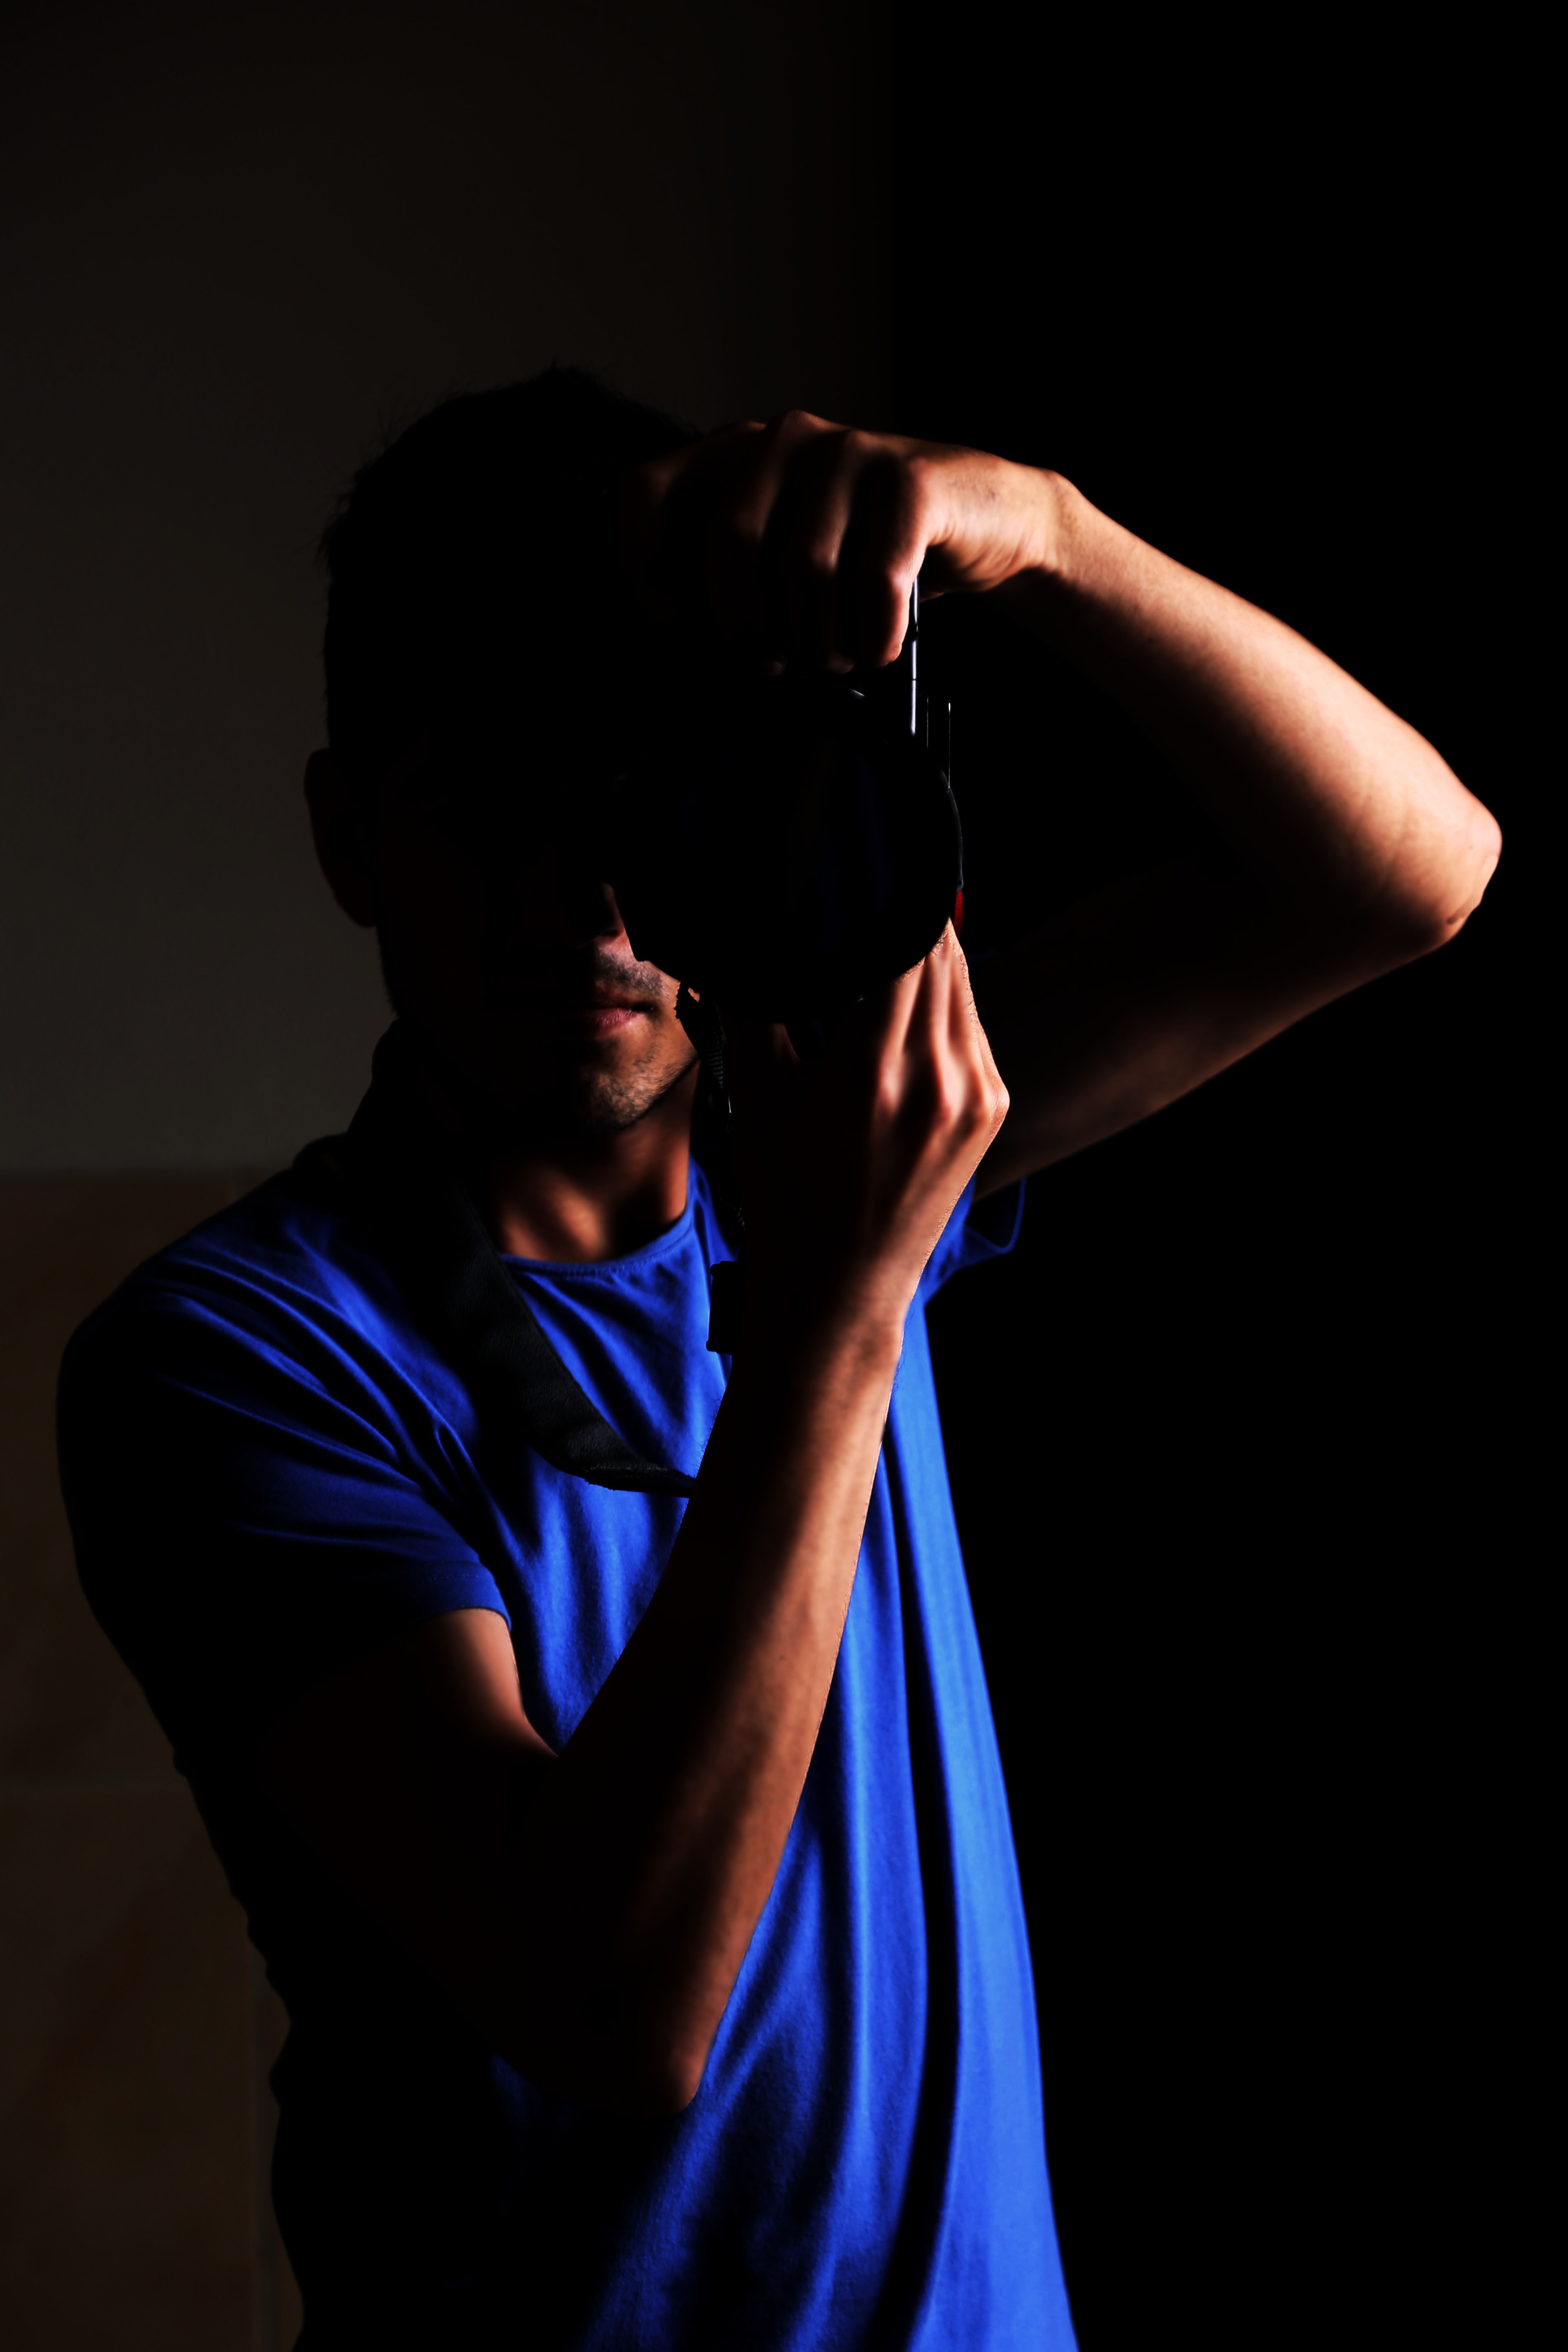
photographer, blue, man, light, darkness, shoulder, human body, lighting, human, hand, performance art, fun, girl